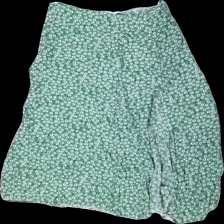
View: front
Type: Skirt
Category: Ladies
Brand: Not in the list
Brand text on label: SHEIN
Colors: Green, White, Black
Material: 100% Viscose
Pattern: Floral print
Cut: Regular
Size: S
Season: All
Price range: 100-150
Recommended usage: Reuse